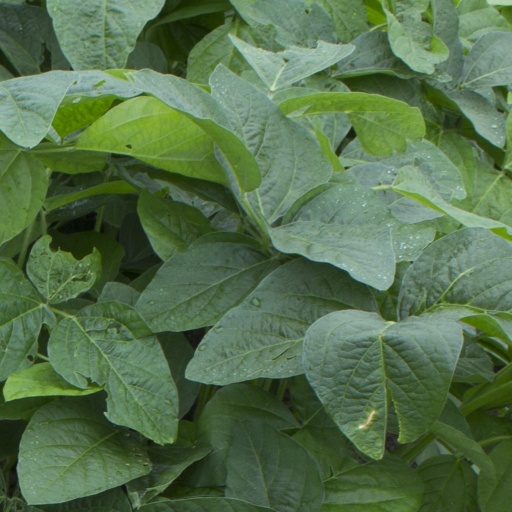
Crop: soybean